Pterostylis leptochila

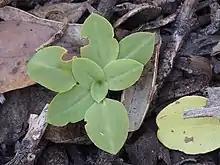
leaf rosette

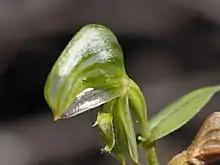
labellum detail

"Pterostylis leptochila" is a terrestrial, perennial, deciduous, herb with an underground tuber and a rosette of between six and ten leaves. The leaves are long and wide. Flowering plants have a rosette at the base of the flowering stem but the leaves are usually withered by flowering time. Up to five or more translucent white, olive green and brown flowers, long and wide are borne on a flowering spike tall. The dorsal sepal and petals form a hood or "galea" over the column with the dorsal sepal having a narrow tip long. The lateral sepals turn downwards, slightly wider than the galea and suddenly taper to narrow tips long which turn forward and spread apart from each other. The labellum is fleshy, greenish-brown and insect-like, long, about wide and covered with short hairs. Flowering occurs from September to November.